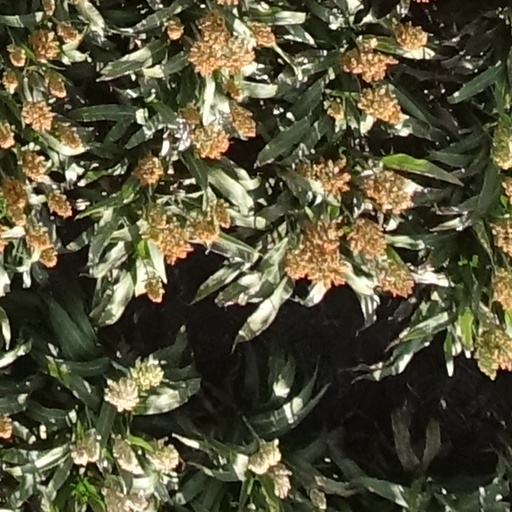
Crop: sorghum